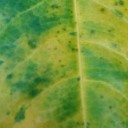
Label: Cerscospora